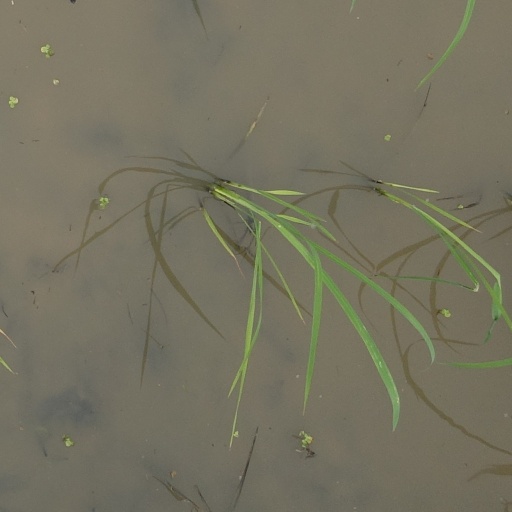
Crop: rice